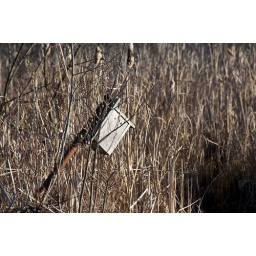
A bird box sits among the tall grasses in the marshy areas.